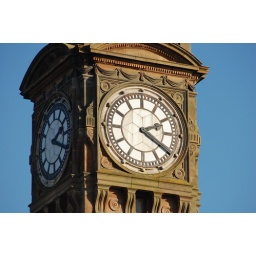
The clock face of Paisley Town Hall. This face it the side looking over the High Street.